I Don't Want to Blow You Up!

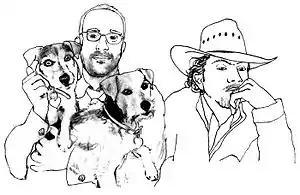
Hastie (left) and Cortés, as drawn by Cortés

According to the authors, "I Don't Want To Blow You Up!" was written to teach children to not be afraid of people with names that may be similar to those of terrorists. When Cortés and Hastie began the book they intended to seek permission from everyone depicted in the book (eleven real people and two fictional). Keith Ellison (a Muslim Congressman) declined their request, claiming that as a Congressman he was not allowed to participate. On the advice of their lawyer Cortés and Hastie decided to move forward with the book without consent from the people they were depicting; in the end only four people were asked for consent to use their likeness. The authors believed that consent would not be required because the information is biographical in nature, and they are not introducing any information that is not already known. However, Cortés and Hastie received a "cease-and-desist letter" from Kareem Abdul-Jabbar's lawyers for unauthorized use of the basketball player's likeness.